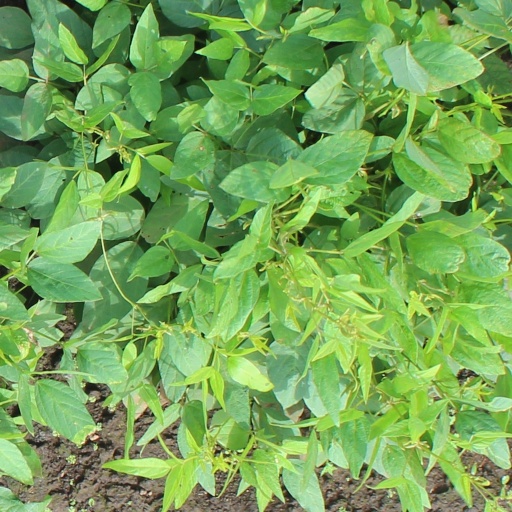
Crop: soybean